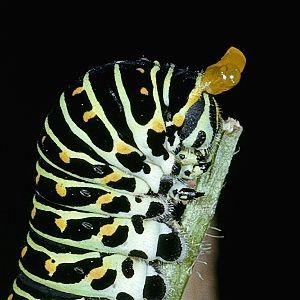
Photothèque personnelle de Hamon JP, auteur de ce cliché réalisé en cage d'élevage en Basse-Normandie. Chenille de Papilio machaon inquiète faisant saillir son osmétérium (glande odorante) pour impressionner son agresseur éventuel. Chenille nourrie aux fanes de carottes de jardin.
L’osmeterium est un organe charnu trouvé sur le segment prothoracique de chenilles de papillons de la sous-famille des Papilioninae, notamment des genres Papilio, Iphiclides, Eurytides et Troides.